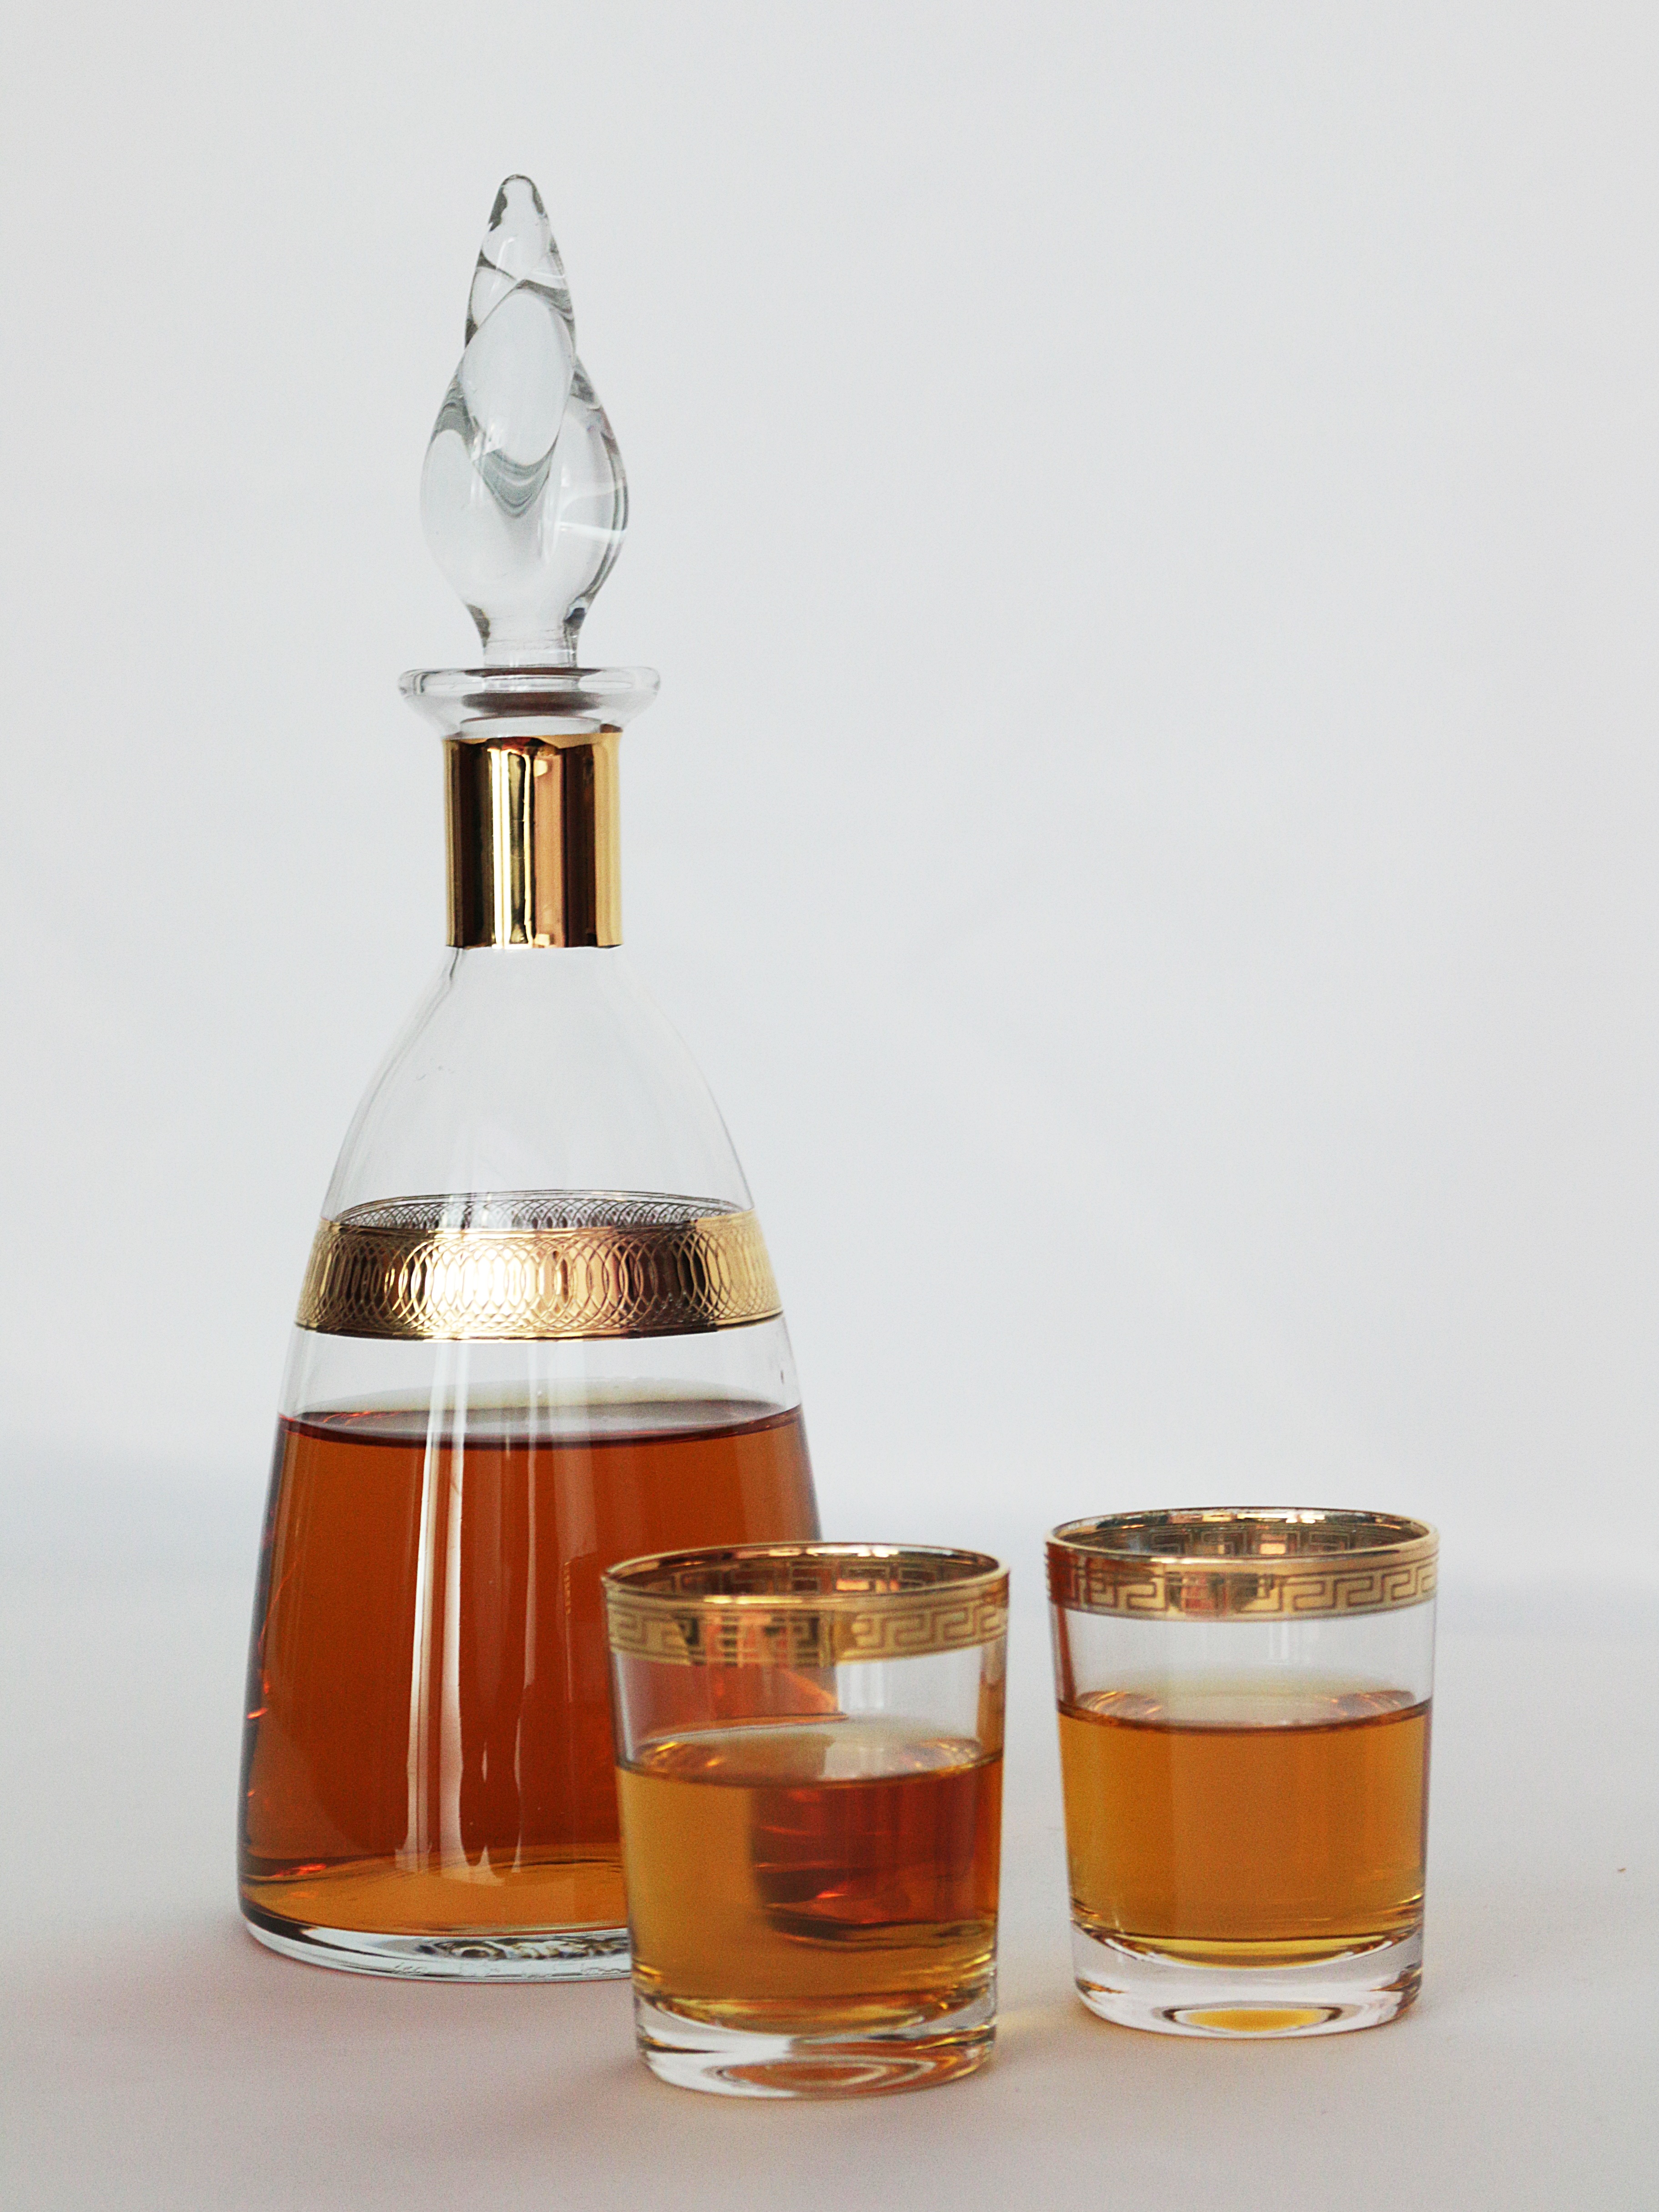
drink, bottle, lighting, glass bottle, whisky, alcoholic beverage, drinking glasses, distilled beverage